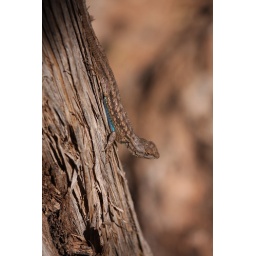
HIs coloring blended in with the tree until he did pushups and showed off his blue belly!